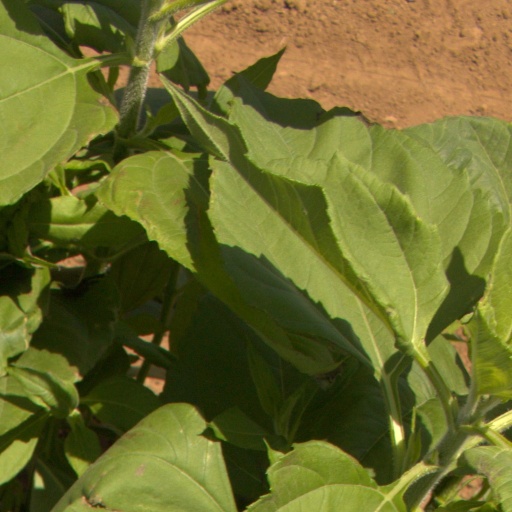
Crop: Jerusalem artichoke